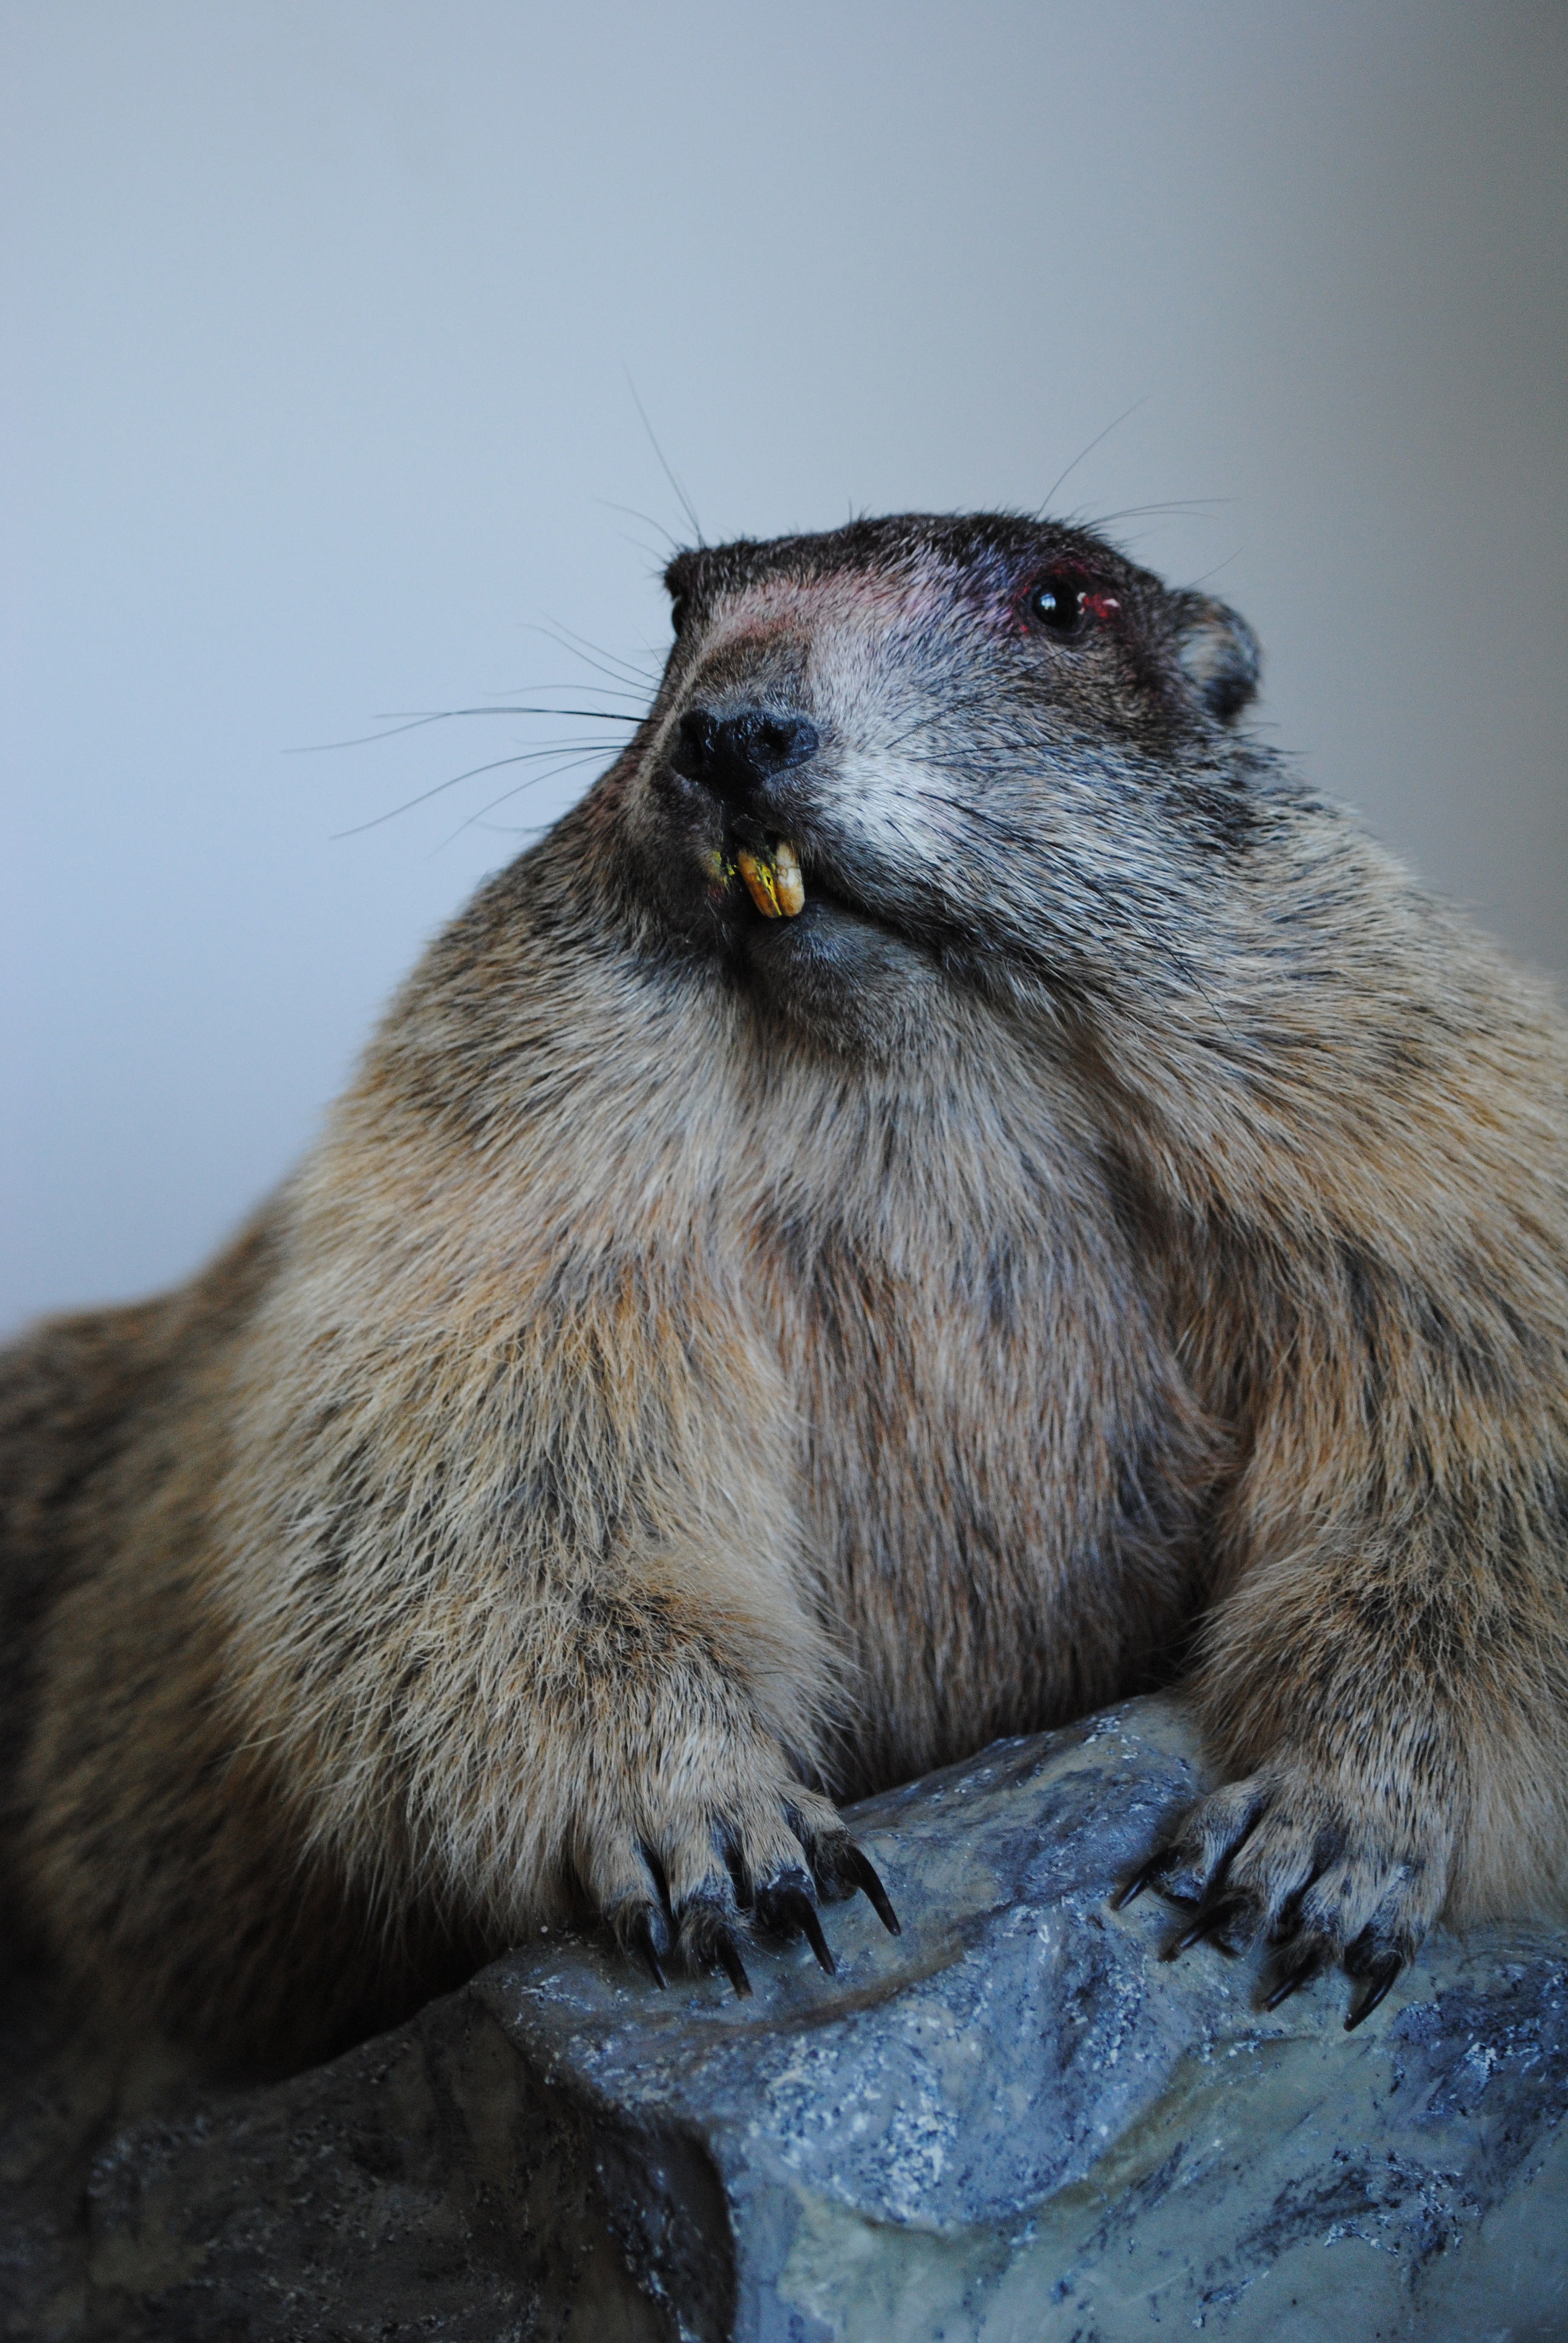
old, wildlife, mammal, squirrel, rodent, fauna, whiskers, stuffed, vertebrate, tooth, marmot, prairie dog, gerbil, fox squirrel, biter